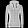
Label: Pullover